Feliks Nowowiejski Music Academy

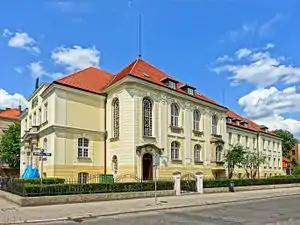
Main building of the academy

On 1 December 1981, the university was renamed to Feliks Nowowiejski Academy of Music, completing its integration among the other Polish music academies. The latin motto of the university "Musica spiritus movens" ("Music moves spirit") has been then placed at the front of the building beside a crowned eagle.